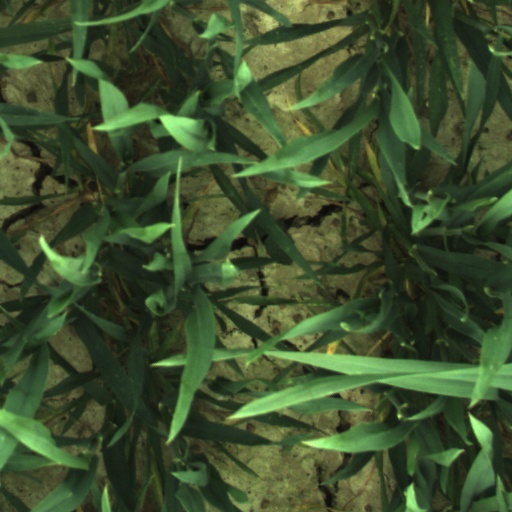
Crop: wheat